Pizes de Cir

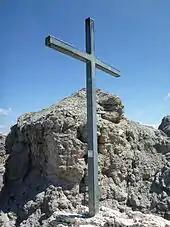
Peak of the Piccola Cir

The peak of the Small Cir has an elevation of 2520 meters. This peak is east of Gran Cir, close to the mountain station of the Dantercepies cable car. The top is marked with a small cross. It can be reached via a relatively easy via ferrata(B/C). The path leads, secured, from the eastern side to the summit, and then unsecured on the western side down again through a gravel field.